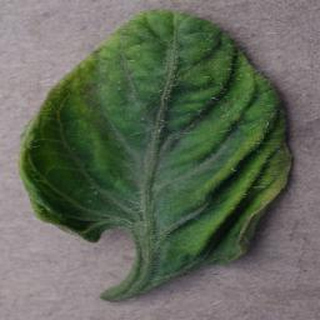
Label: tomato_yellow_leaf_curl_virus